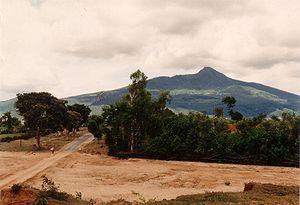
Le mont Popa est un volcan du centre de la Birmanie, dans la région de Mandalay. Haut de 1 518 m, il se détache de 1 150 m sur la plaine avoisinante et peut être vu, par beau temps, de 60 km à la ronde. Selon les légendes la dernière activité remonterait à 442 av. J.-C., mais la datation au carbone 14 a indiqué que la dernière éruption date de 8 000 ans BP.